Alexis Soyer

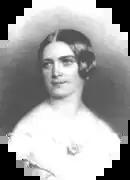
young, dark-haired white woman

The kitchens used a variety of fuels: coal, charcoal, and gas − the last a major innovation. Meat and game were kept in a larder fitted with slate tabletops and lead-lined ice-drawers, keeping the temperature cool and constant. Fish was kept fresh on a marble slab under a constant stream of iced water. The main kitchen table was large and twelve-sided; at its centre was a steam-heated metal cupboard in which delicate dishes could be kept hot. The table was built around the kitchen's four central columns, to which Soyer had small cupboards attached, holding spices, salt, fresh herbs, breadcrumbs and bottled sauces, conveniently to hand for the chef and his juniors. David notes that, unusually, several of Soyer's junior chefs were women.